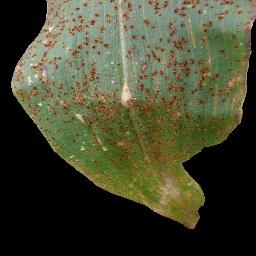
Label: Corn_(Maize)___Common_Rust